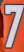
Number: 7